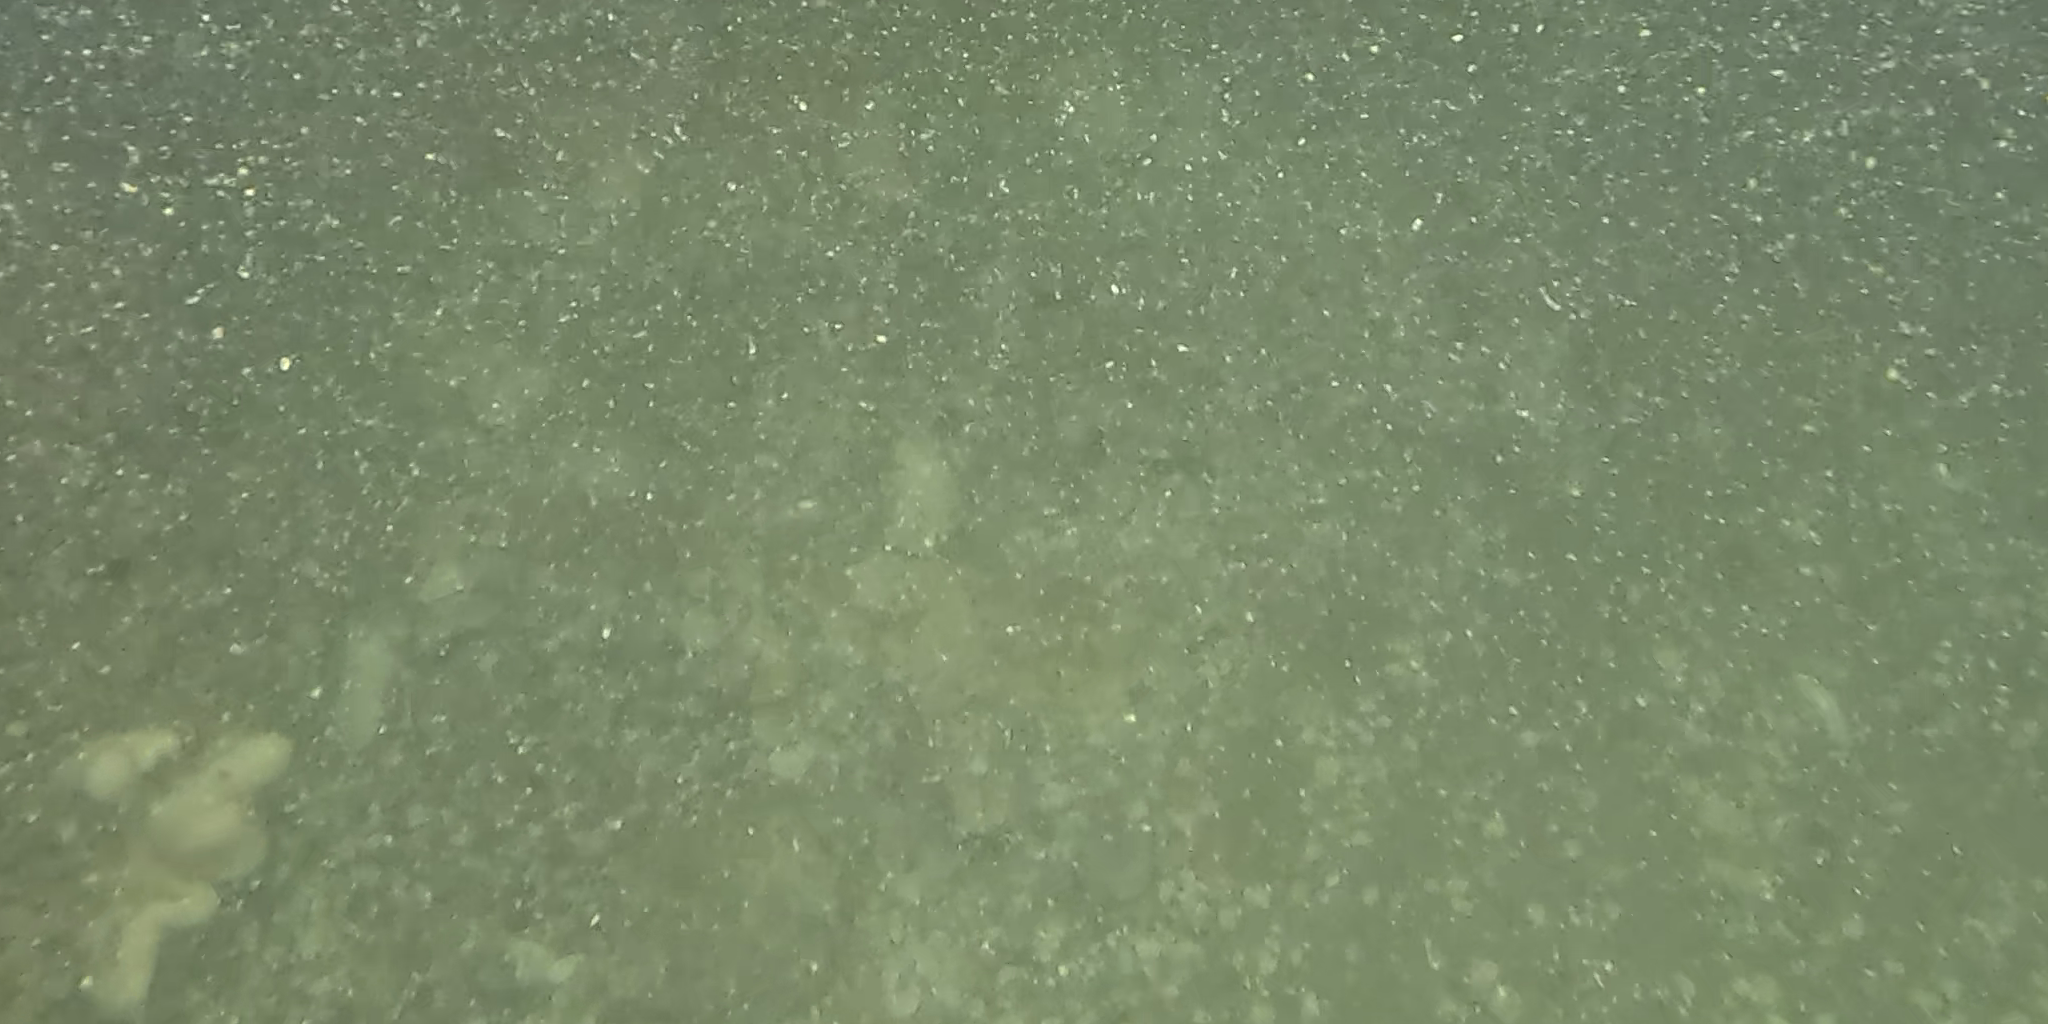
Seabed habitat: stone